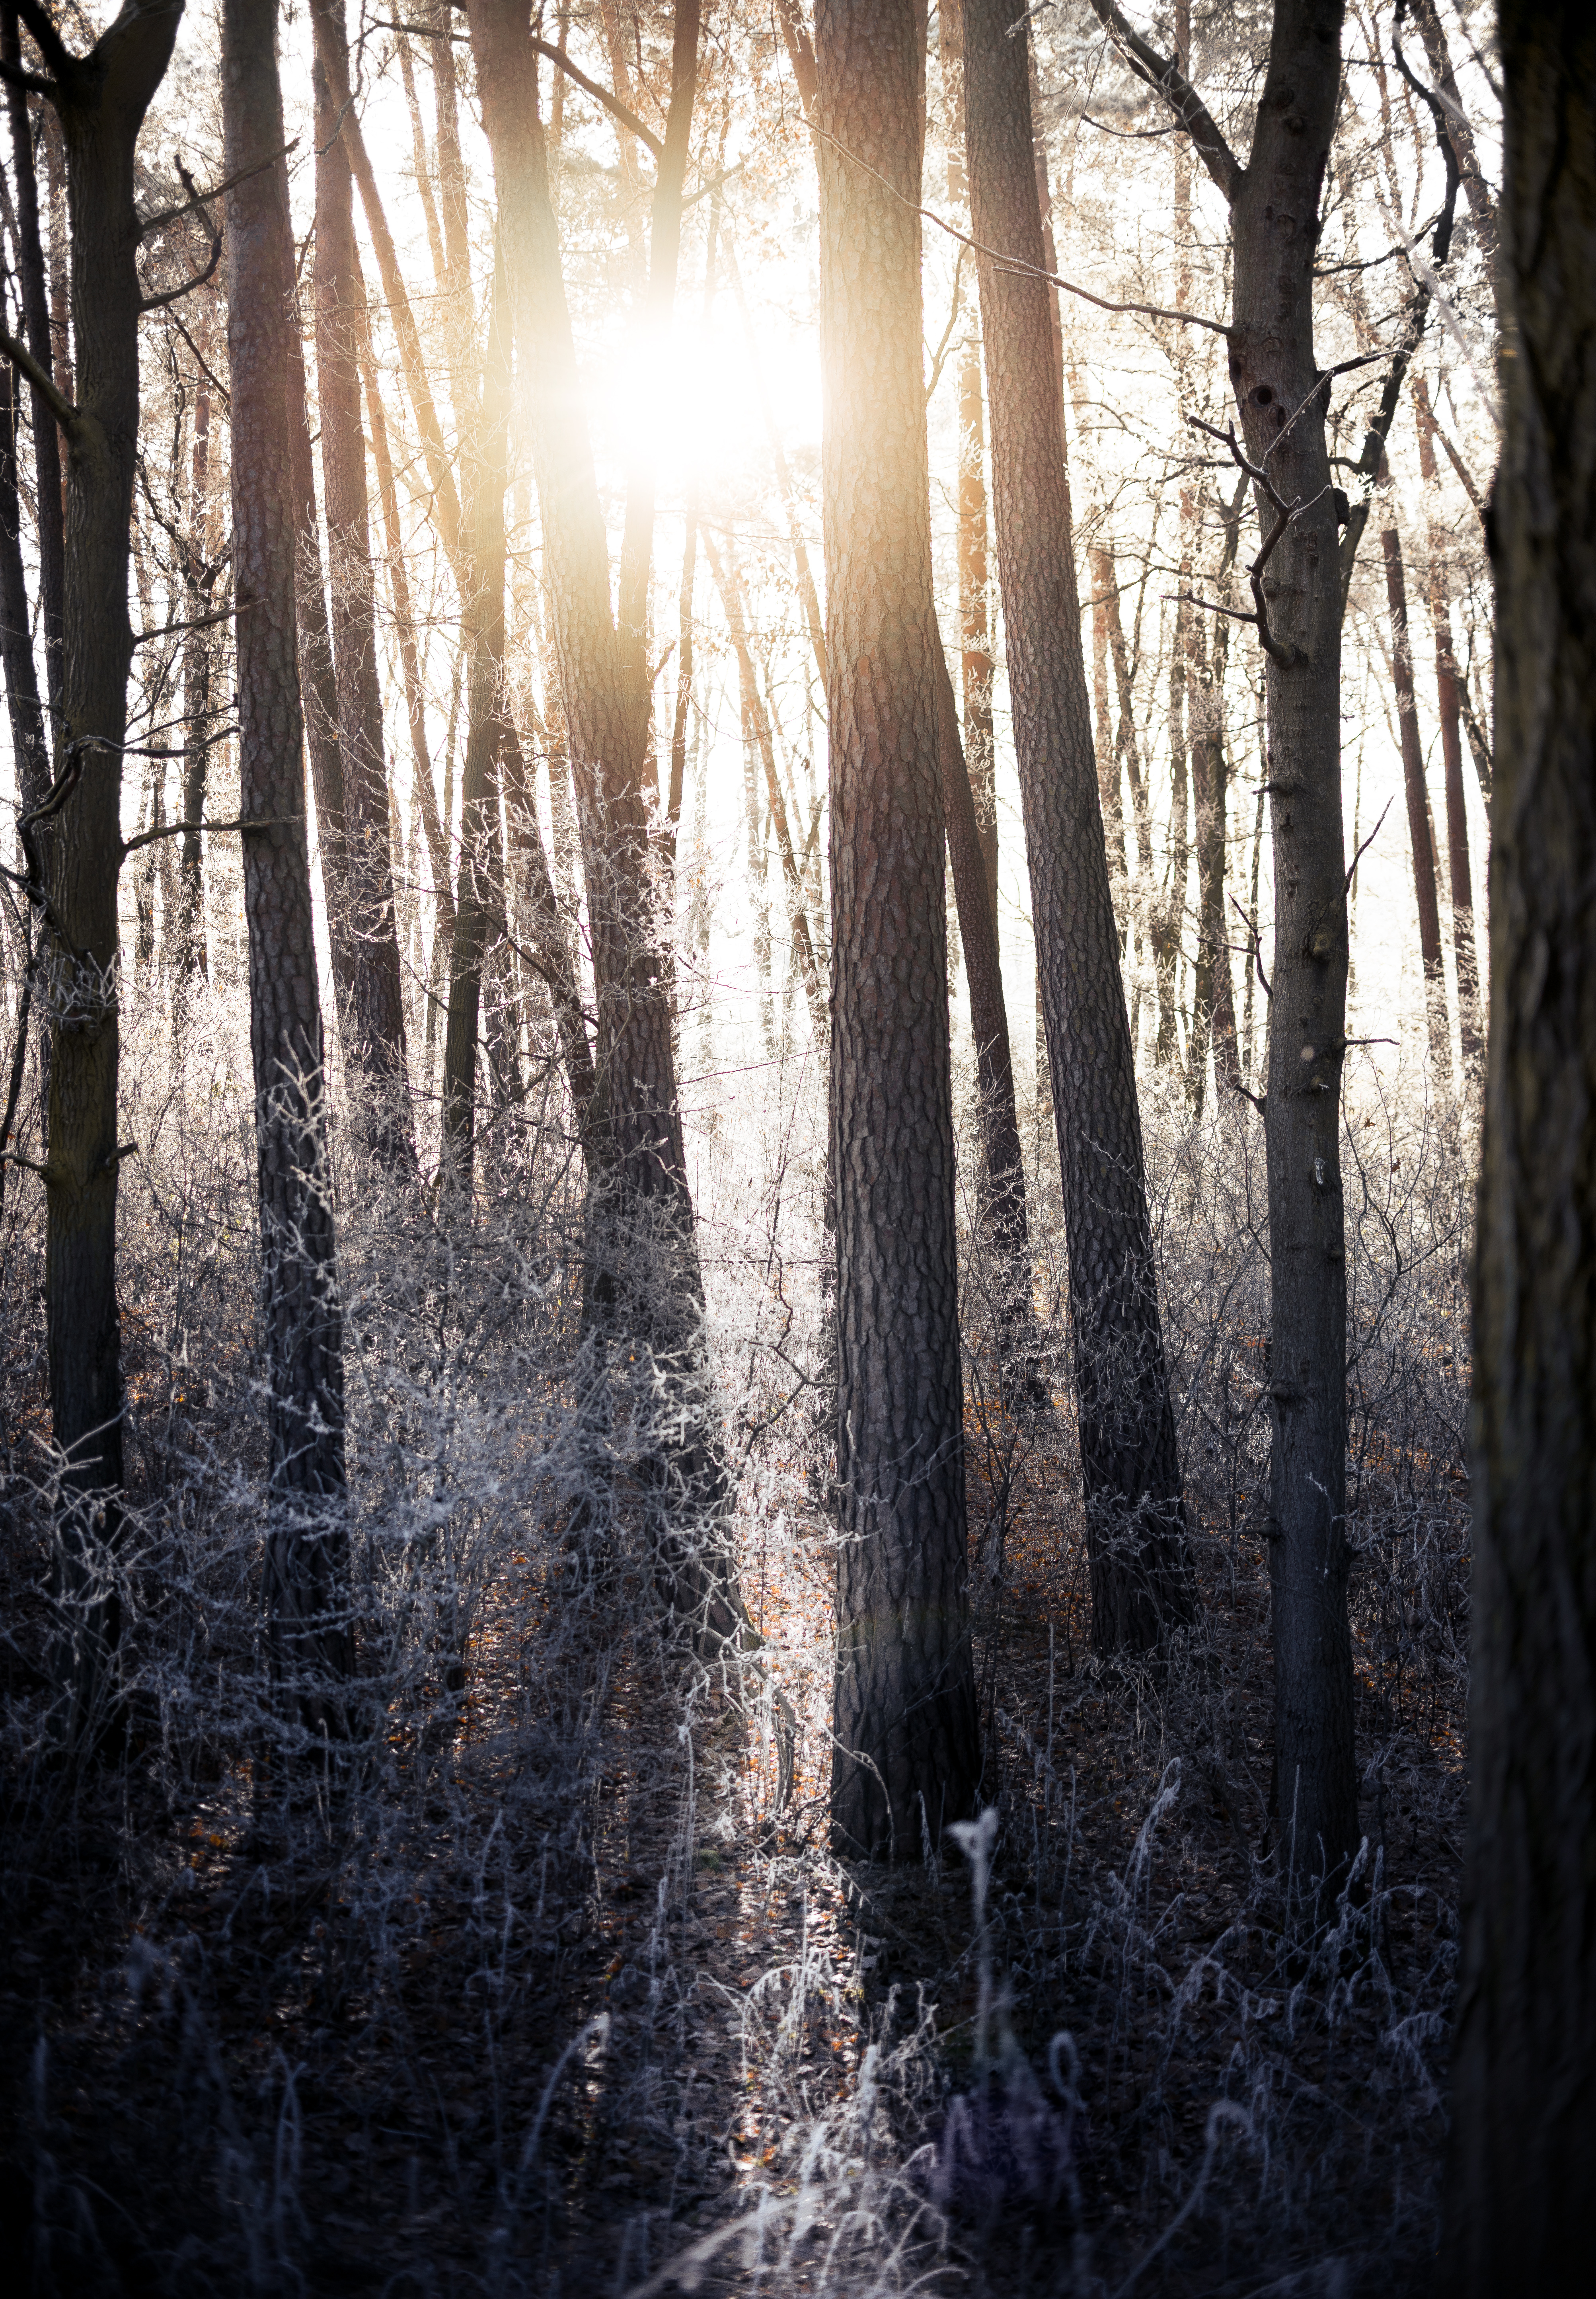
tree, nature, forest, branch, winter, light, plant, sunlight, leaf, reflection, autumn, darkness, season, sonne, woodland, baum, habitat, schnee, wald, natural environment, atmospheric phenomenon, woody plant